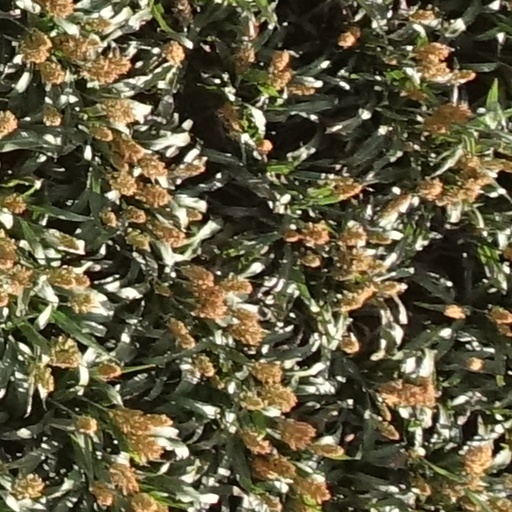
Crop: sorghum